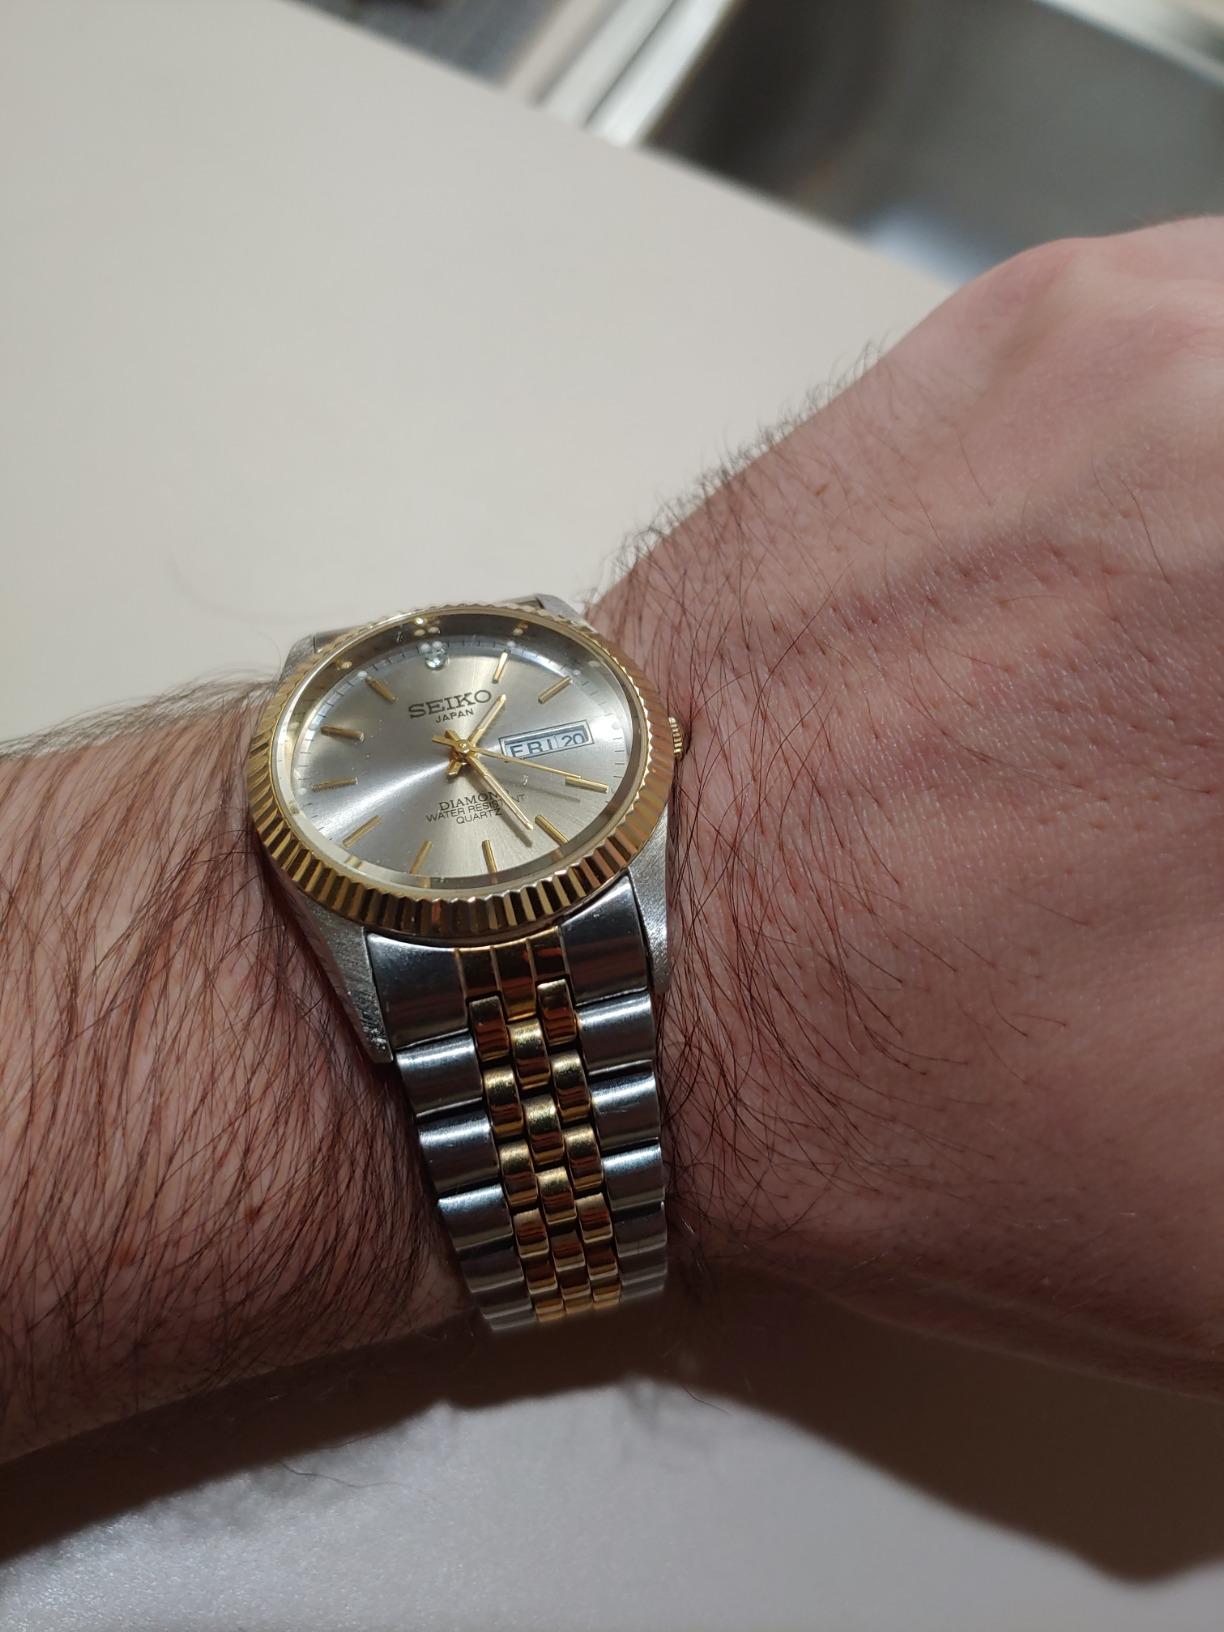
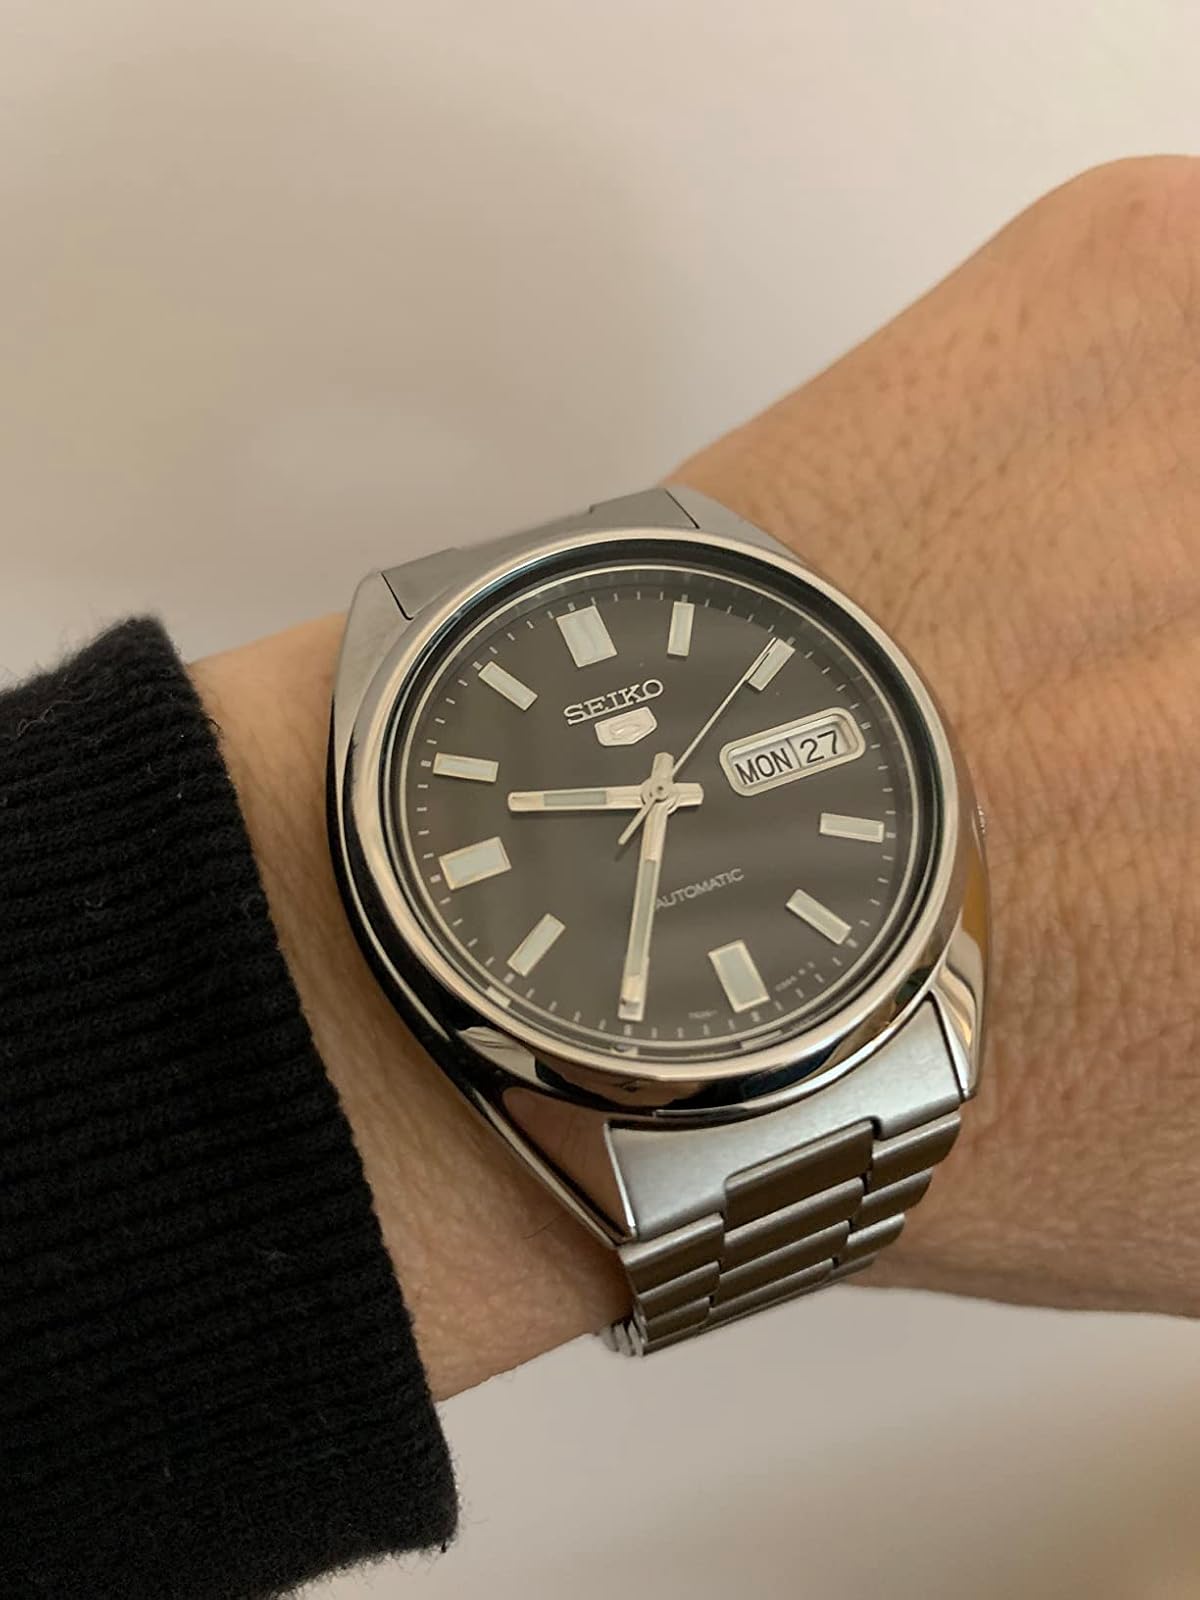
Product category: accessories_watch
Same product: no